Hvar rebellion

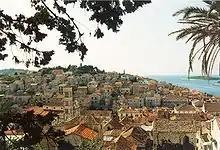
The city of Hvar, on the island bearing the same name.

The Hvar rebellion (1510–1514) was a popular uprising of the people and citizens of the Dalmatian island of Hvar on the Adriatic Sea against the island's nobility and their Venetian masters. It began on the island's largest city, also called Hvar, but spread to the entire island.